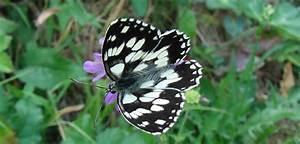
butterfly